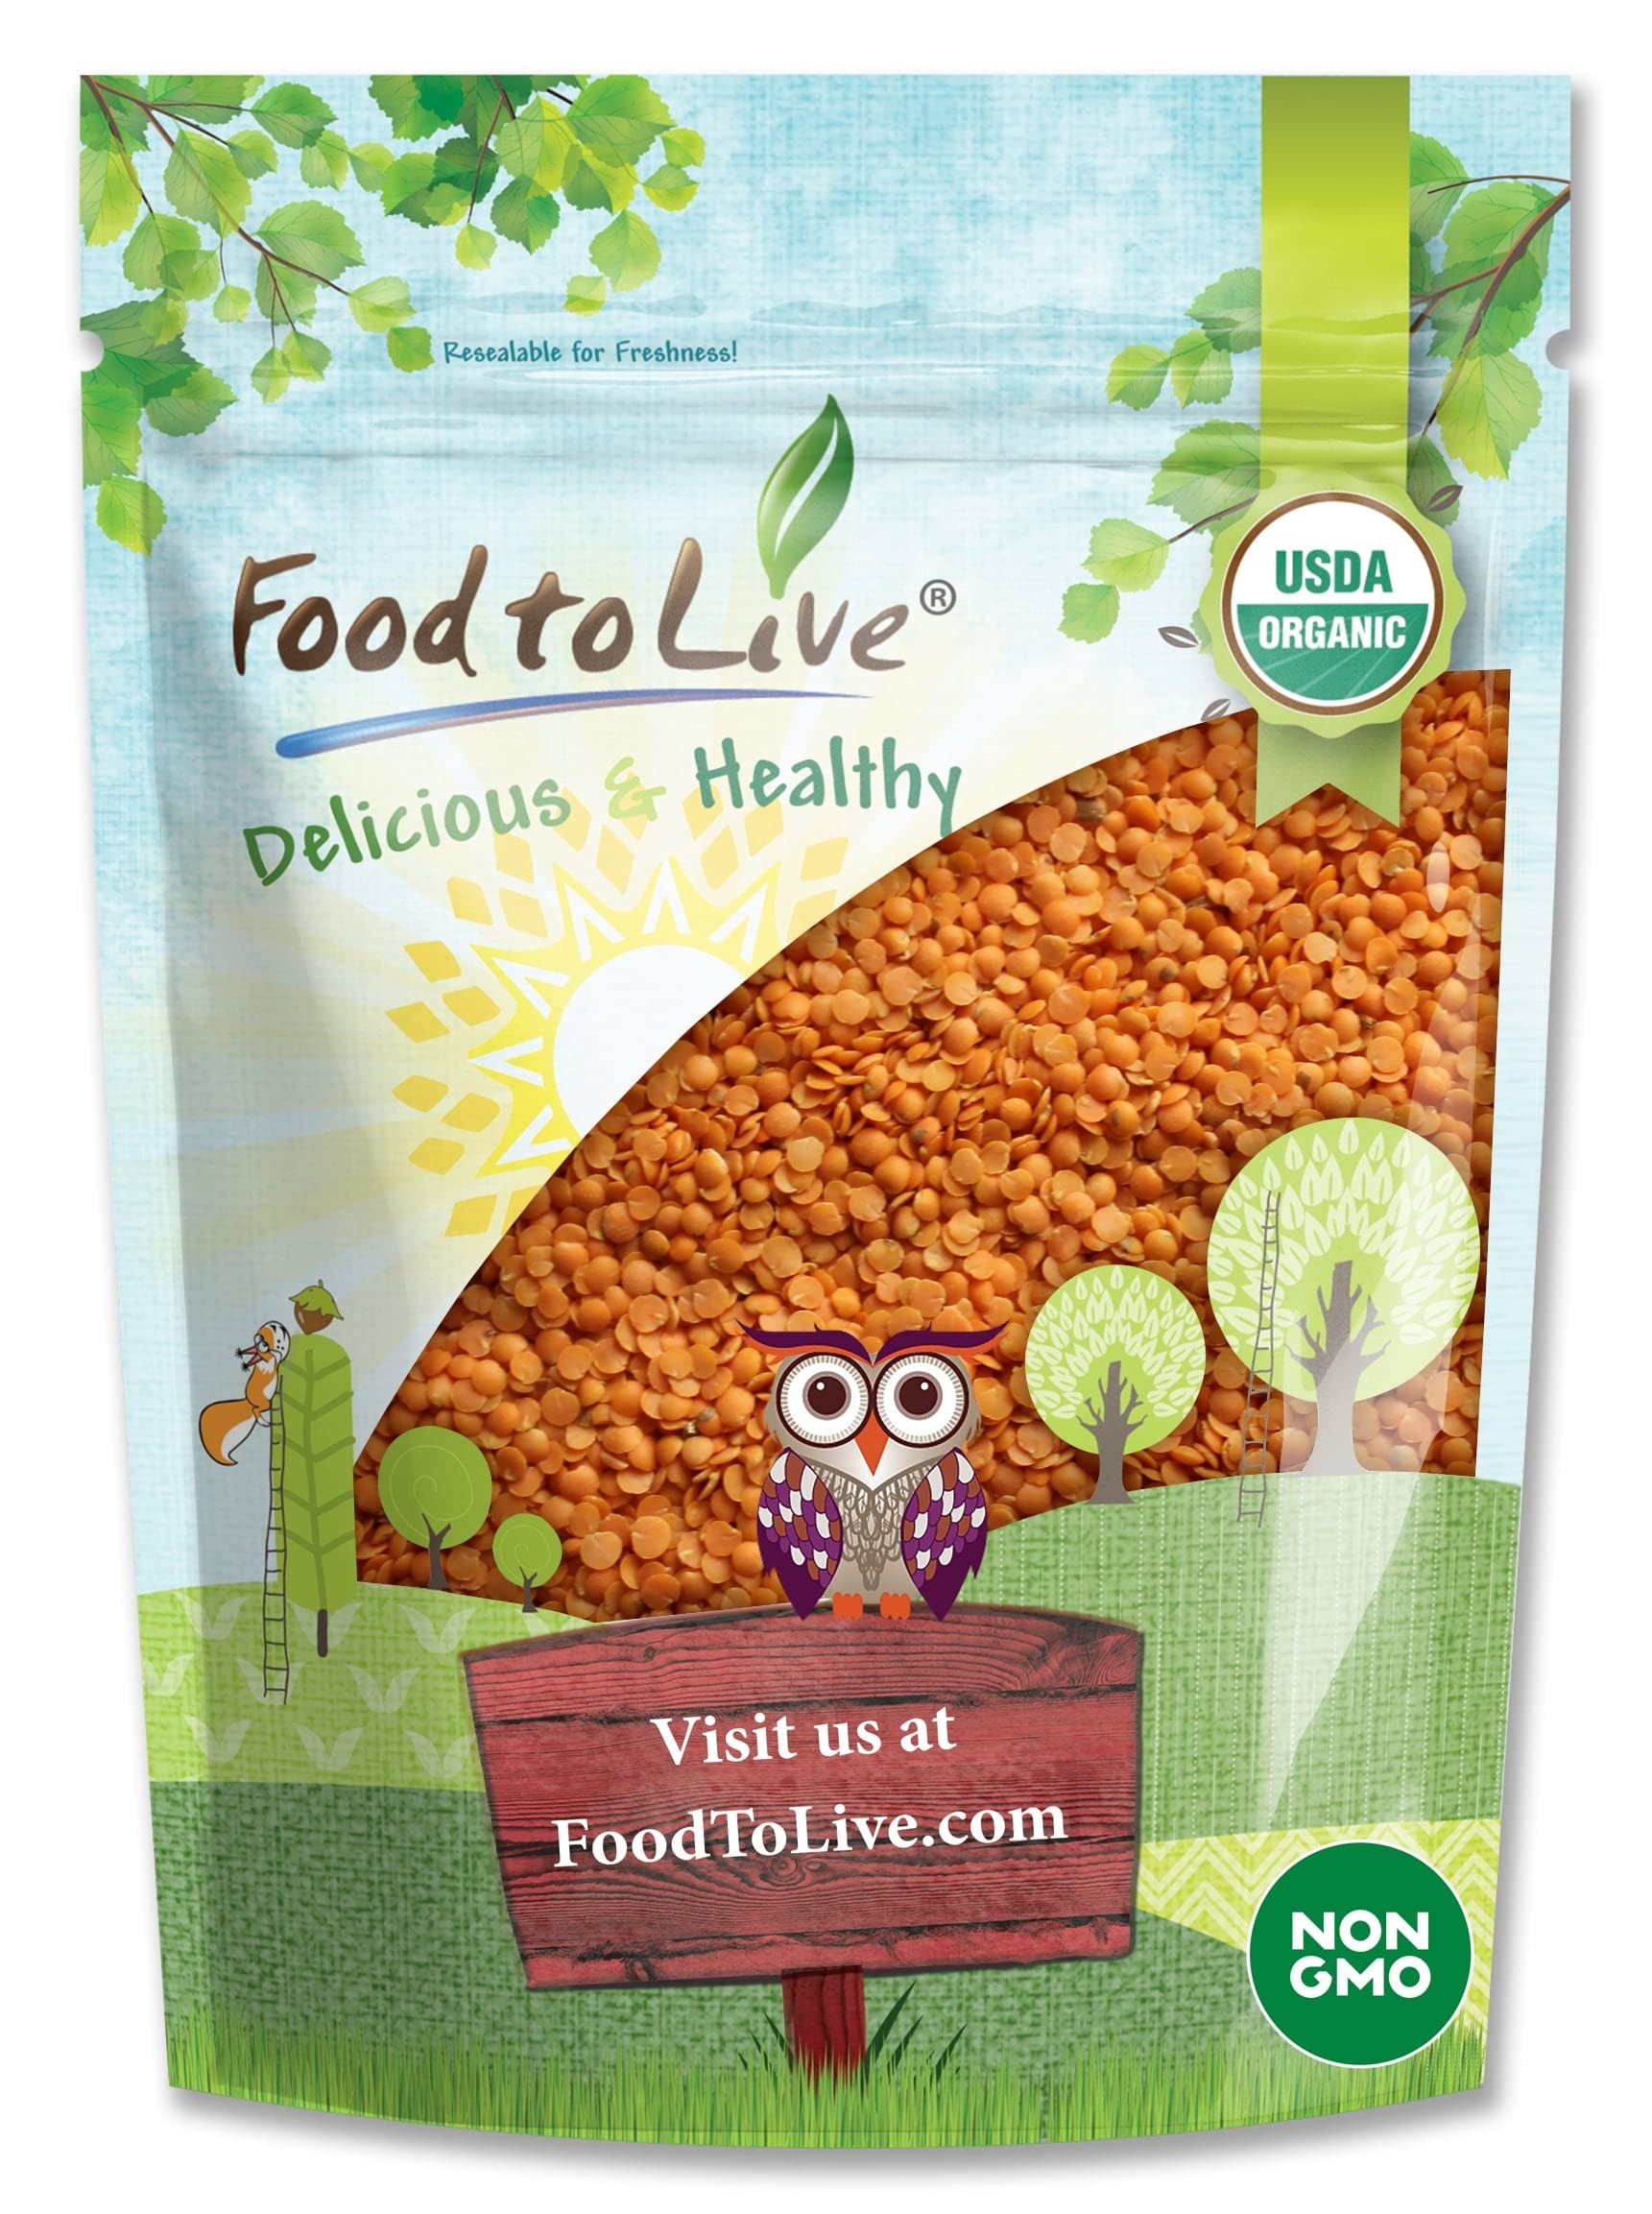
Item Name: Food to Live Organic Red Split Lentils, 5 Pounds — Non-GMO, Masoor Dal, Dried, Vegan, Kosher, Bulk. No Soaking Required. Source of Dietary Fiber, Vitamin B, Protein. For Soups, Dahl, Spicy Curries.
Bullet Point 1: ✔️ PROTEIN-RICH PLANT FOOD: A cup of lentils has 18g of easily digestible protein & the same amount of fiber.️
Bullet Point 2: ✔️ GLUTEN-FREE ORGANIC PRODUCT: Food to Live Organic Lentils are non-GMO and free of gluten and toxins.
Bullet Point 3: ✔️ EASY TO COOK: Organic Lentils don’t require soaking and you can cook them in 30 minutes or less.
Bullet Point 4: ✔️ DELICIOUS AND NUTRITIOUS: Our Organic Lentils are rich in iron, B vitamins, zinc, and other minerals.
Value: 80.0
Unit: Ounce

Price: 32.54